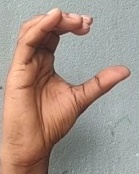
ASL sign: C